Restoration literature

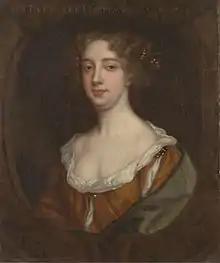
Aphra Behn, the first professional female novelist in English.

Sir William Davenant was the first Restoration poet to attempt an epic. His unfinished "Gondibert" was of epic length, and it was admired by Hobbes. However, it also used the ballad form, and other poets, as well as critics, were very quick to condemn this rhyme scheme as unflattering and unheroic (Dryden "Epic"). The prefaces to "Gondibert" show the struggle for a formal epic structure, as well as how the early Restoration saw themselves in relation to Classical literature.